German National People's Party

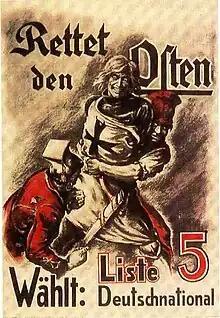
A DNVP poster from 1920 showing a Teutonic knight being attacked by Poles and socialists as the caption reads "Save the East"

At the founding convention in December 1918, Siegfried von Kardorff gave the keynote speech, in which he stated "Our new party, in which friendly right-wing parties have united, has no past and rejects any responsibility for the past. We have a present, and God willing, a good future", to which the delegates shouted "But without the Jews!" The task of writing out a common platform acceptable to all fell to a committee headed by Ulrich von Hassell. Reflecting a strong anti-Semitic orientation, right from the start Jews were banned from joining the DNVP. In the elections on 19 January 1919 for the National Assembly that was to write the new constitution, the DNVP produced a pamphlet entitled "The Jews—Germany's vampires!"